Sasanian Empire

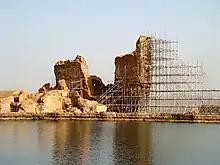
Ruins of Adur Gushnasp, one of three main Zoroastrian temples in the Sassanian Empire

The head of the Sasanian Empire was the "shahanshah" (king of kings), also simply known as the "shah" (king). His health and welfare was of high importance—accordingly, the phrase "May you be immortal" was used to reply to him. The Sasanian coins which appeared from the 6th-century and afterwards depict a moon and sun, which, in the words of the Iranian historian Touraj Daryaee, "suggest that the king was at the center of the world and the sun and moon revolved around him." In effect he was the "king of the four corners of the world", which was an old Mesopotamian idea. The king saw all other rulers, such as the Romans, Turks, and Chinese, as being beneath him. The king wore colorful clothes, makeup, a heavy crown, while his beard was decorated with gold. The early Sasanian kings considered themselves of divine descent; they called themselves "bay" (divine).